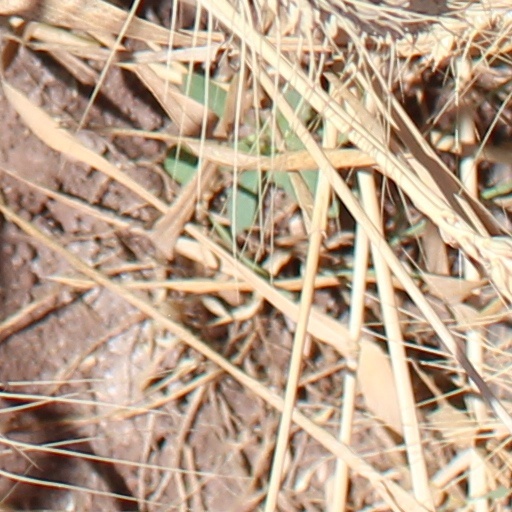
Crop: wheat